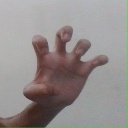
अक्षर: झ